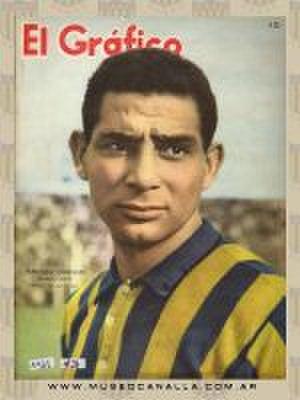
Francisco Rodrigues, dit Rodrigues Tatu, est un joueur de football brésilien.